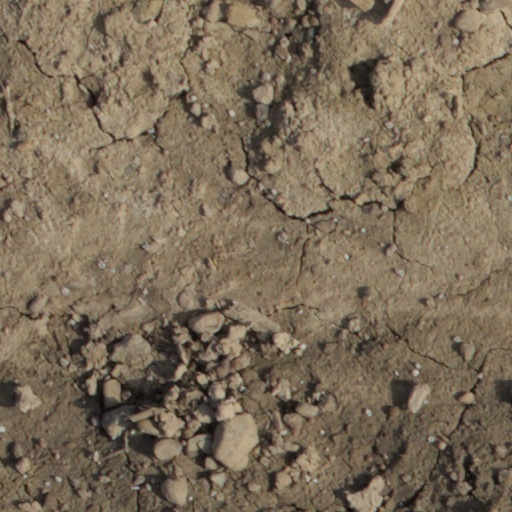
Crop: wheat